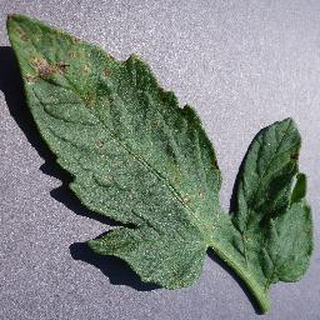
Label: tomato_septoria_leaf_spot